Ultraman Orb: The Chronicle

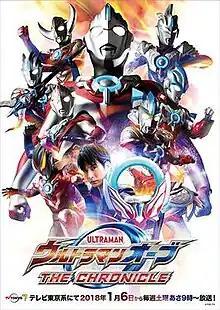
Poster featuring Gai Kurenai and other forms of Ultraman Orb.

is a biography series produced by Tsuburaya Productions. This show follows a format similar to "Ultraman Retsuden" and "", featuring Gai Kurenai, the alter ego of the titular character Ultraman Orb navigating the viewers to the "Ultraman Orb" series, including other spin-offs and adaptations that featured Gai as the main character. The show aired on January 6, 2018, on the Japanese television network TV Tokyo at the time of 9:00 am.